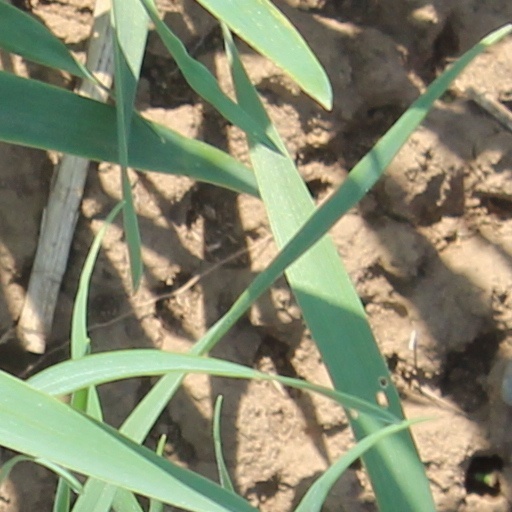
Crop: wheat